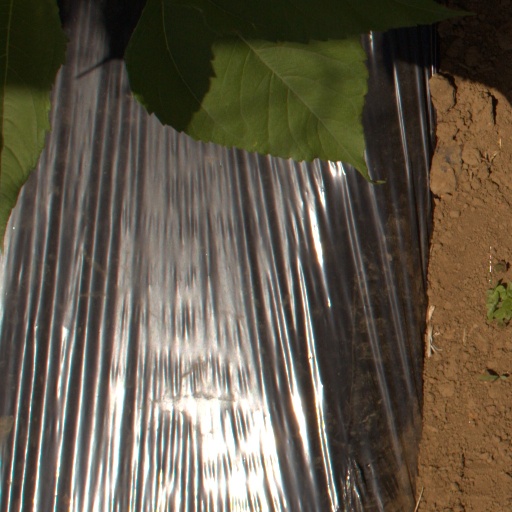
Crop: Jerusalem artichoke